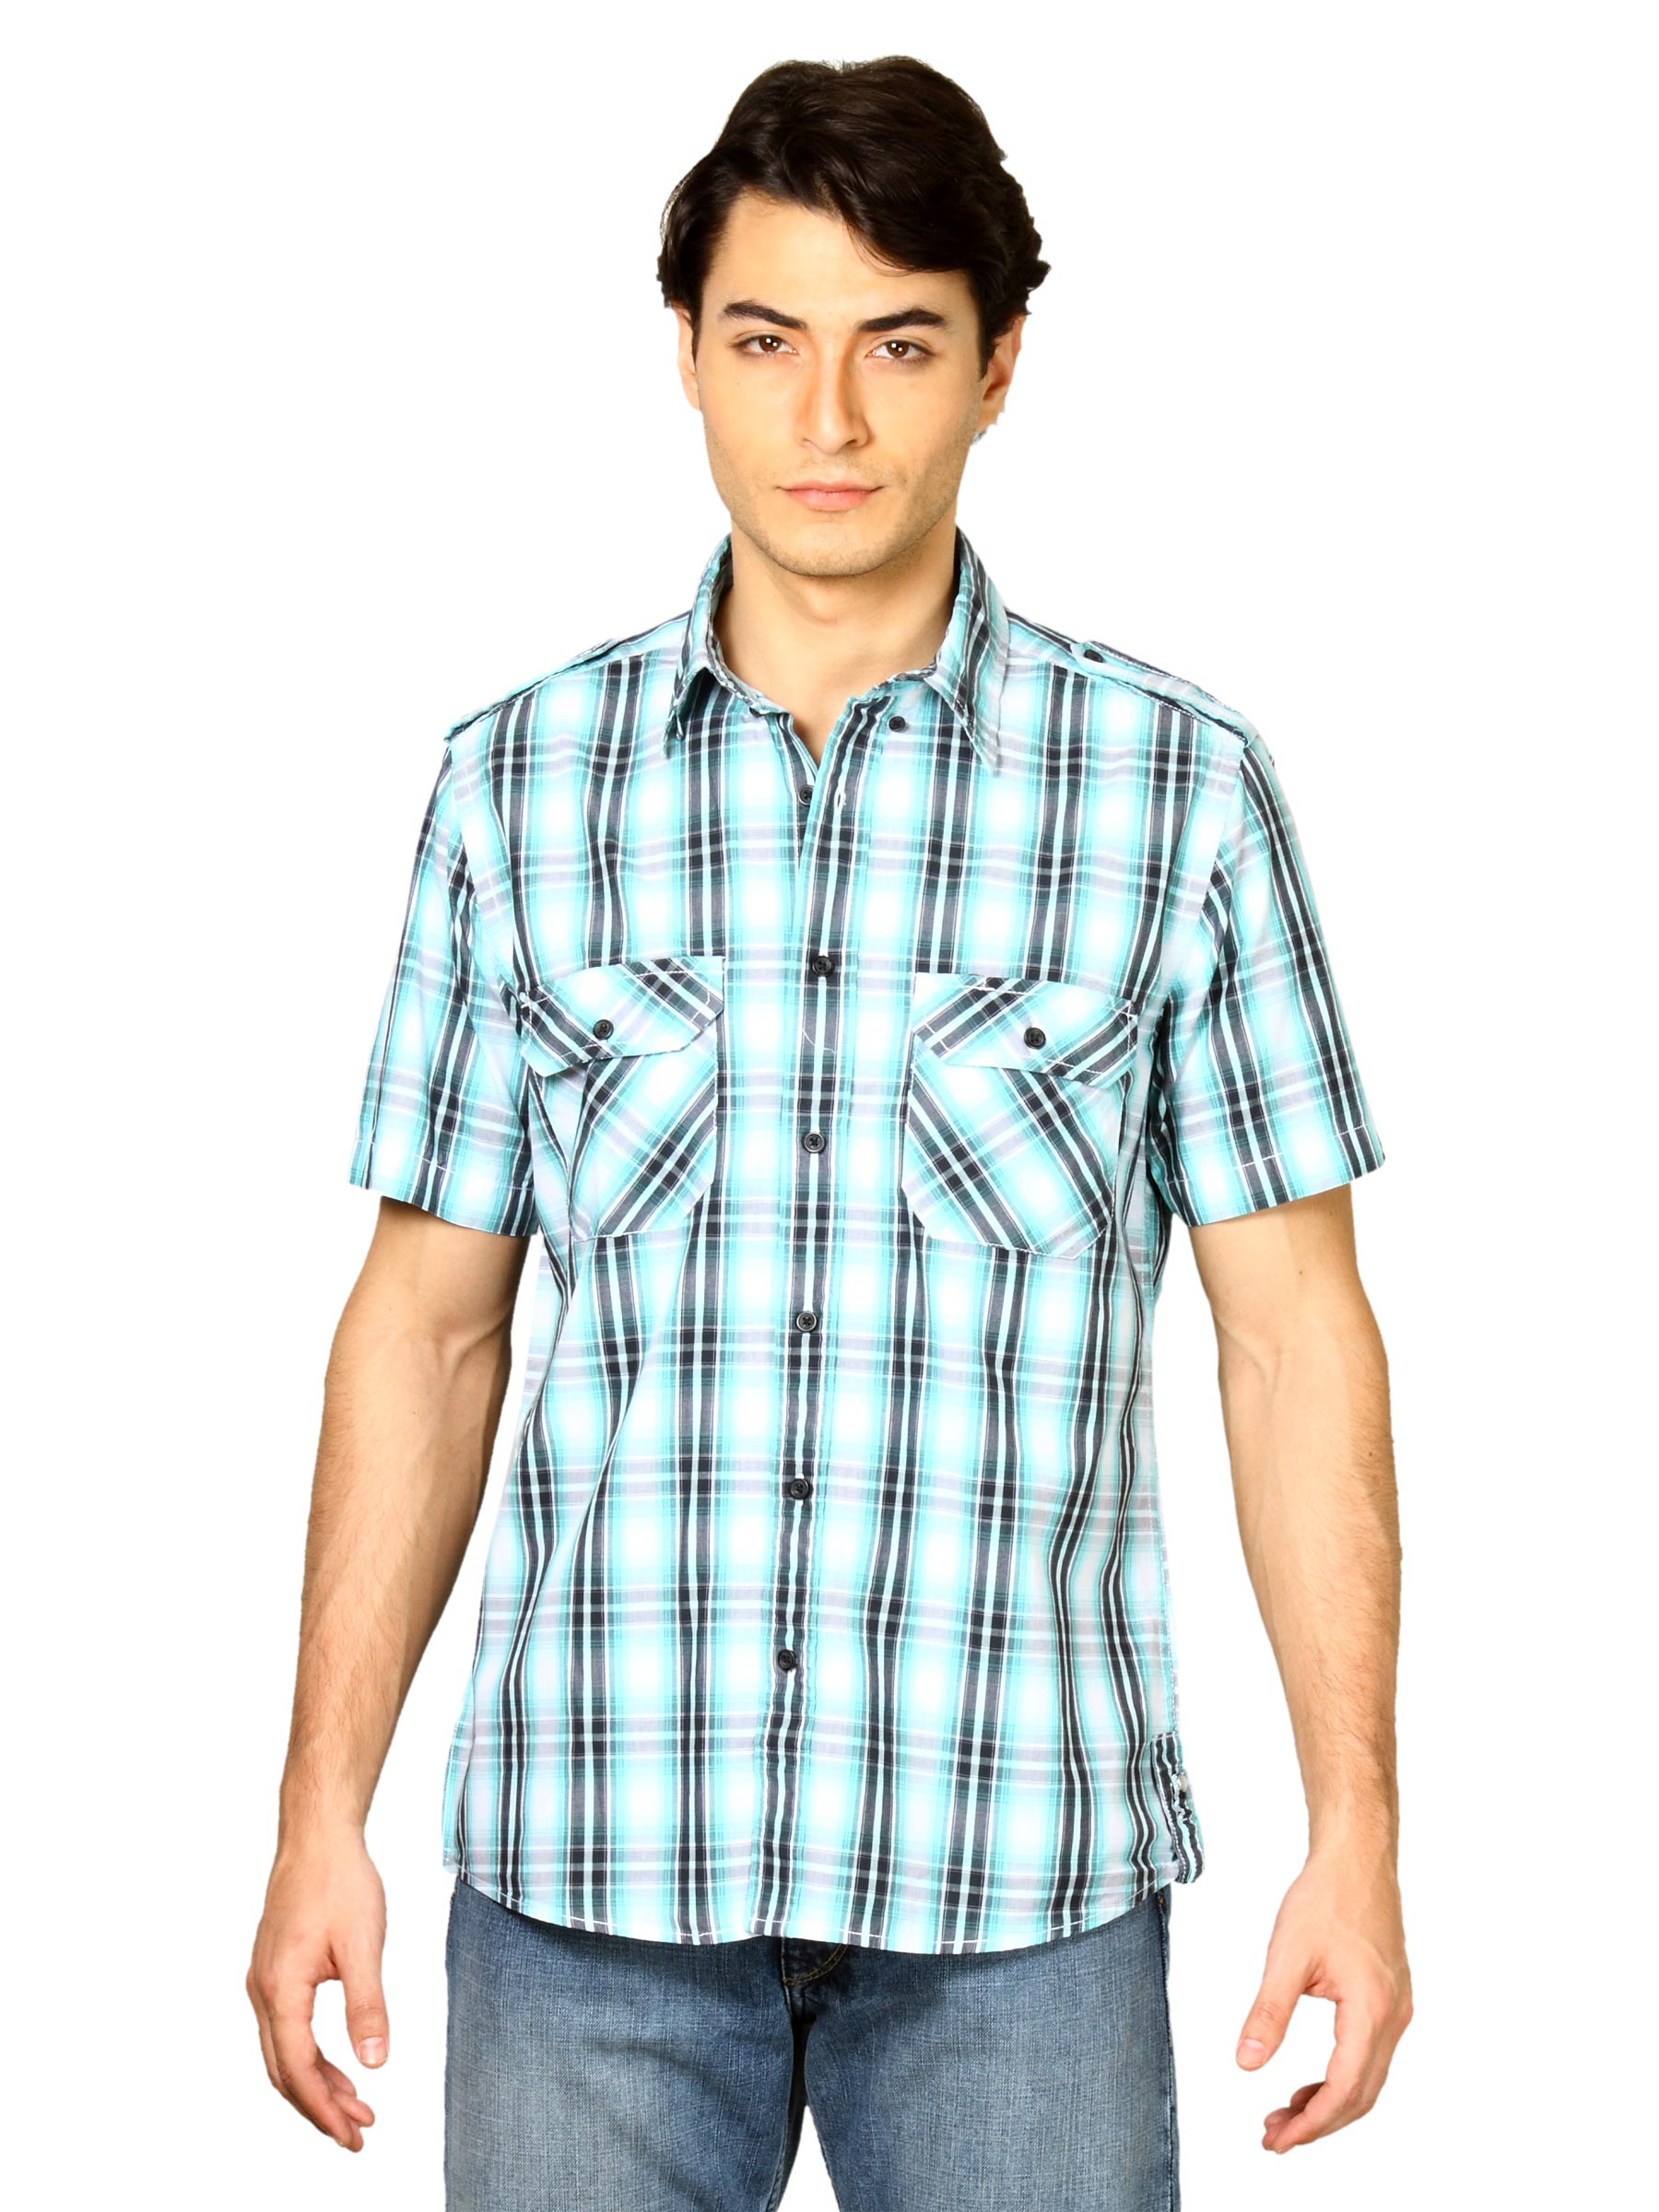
Indigo Nation Men Checks Blue Shirts
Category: Apparel / Topwear / Shirts
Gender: Men
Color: Blue
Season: Fall 2011
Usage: Casual